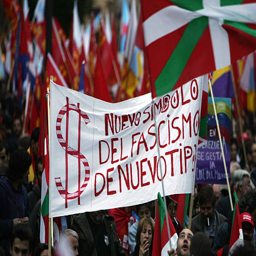
demonstrators protest on the sidelines of the summit .